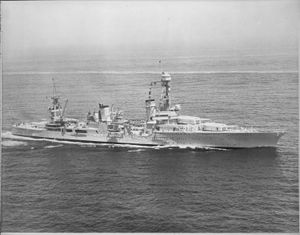
USS Akron (ZRS-4) / Forliset
Krydseren USS Portland var et af de skibe, der deltog i eftersøgningen af overlevende efter Akrons forlis
USS Akron (ZRS-4) var et amerikansk luftskib tilhørende US Navy. Luftskibet var konstruret med stiv ramme og fik sin opdrift ved hjælp af helium. Hun var verdens første luftbårne hangarskib og kunne medbringe jager- og rekognosceringsfly af typen Curtiss F9C Sparrowhawk, der kunne frigøres fra og lande i luftskibet, mens dette var i luften. Akron var 239,3 meter langt og var med sit søsterskib Macon blandt de største luftfartøjer, der nogensinde er bygget. De tyske zeppelinere LZ 129 Hindenburg og LZ130 Graf Zeppelin II var ca. 5,5 meter længere og havde lidt større volumen, men de to tyske zeppelinere fik opdrift fra brint, hvorfor de to amerikanske luftskibe er de største heliumluftskibe, der har været bygget.